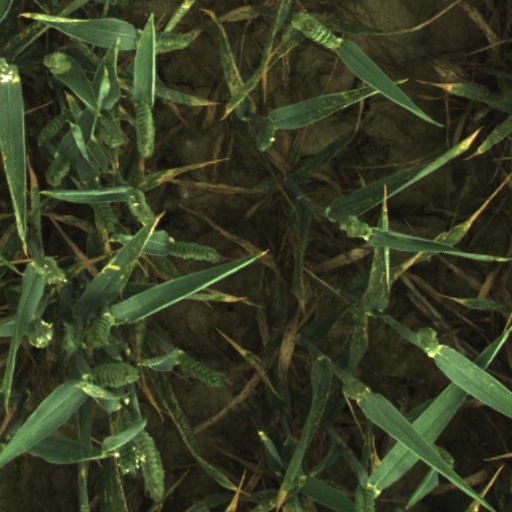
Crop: wheat